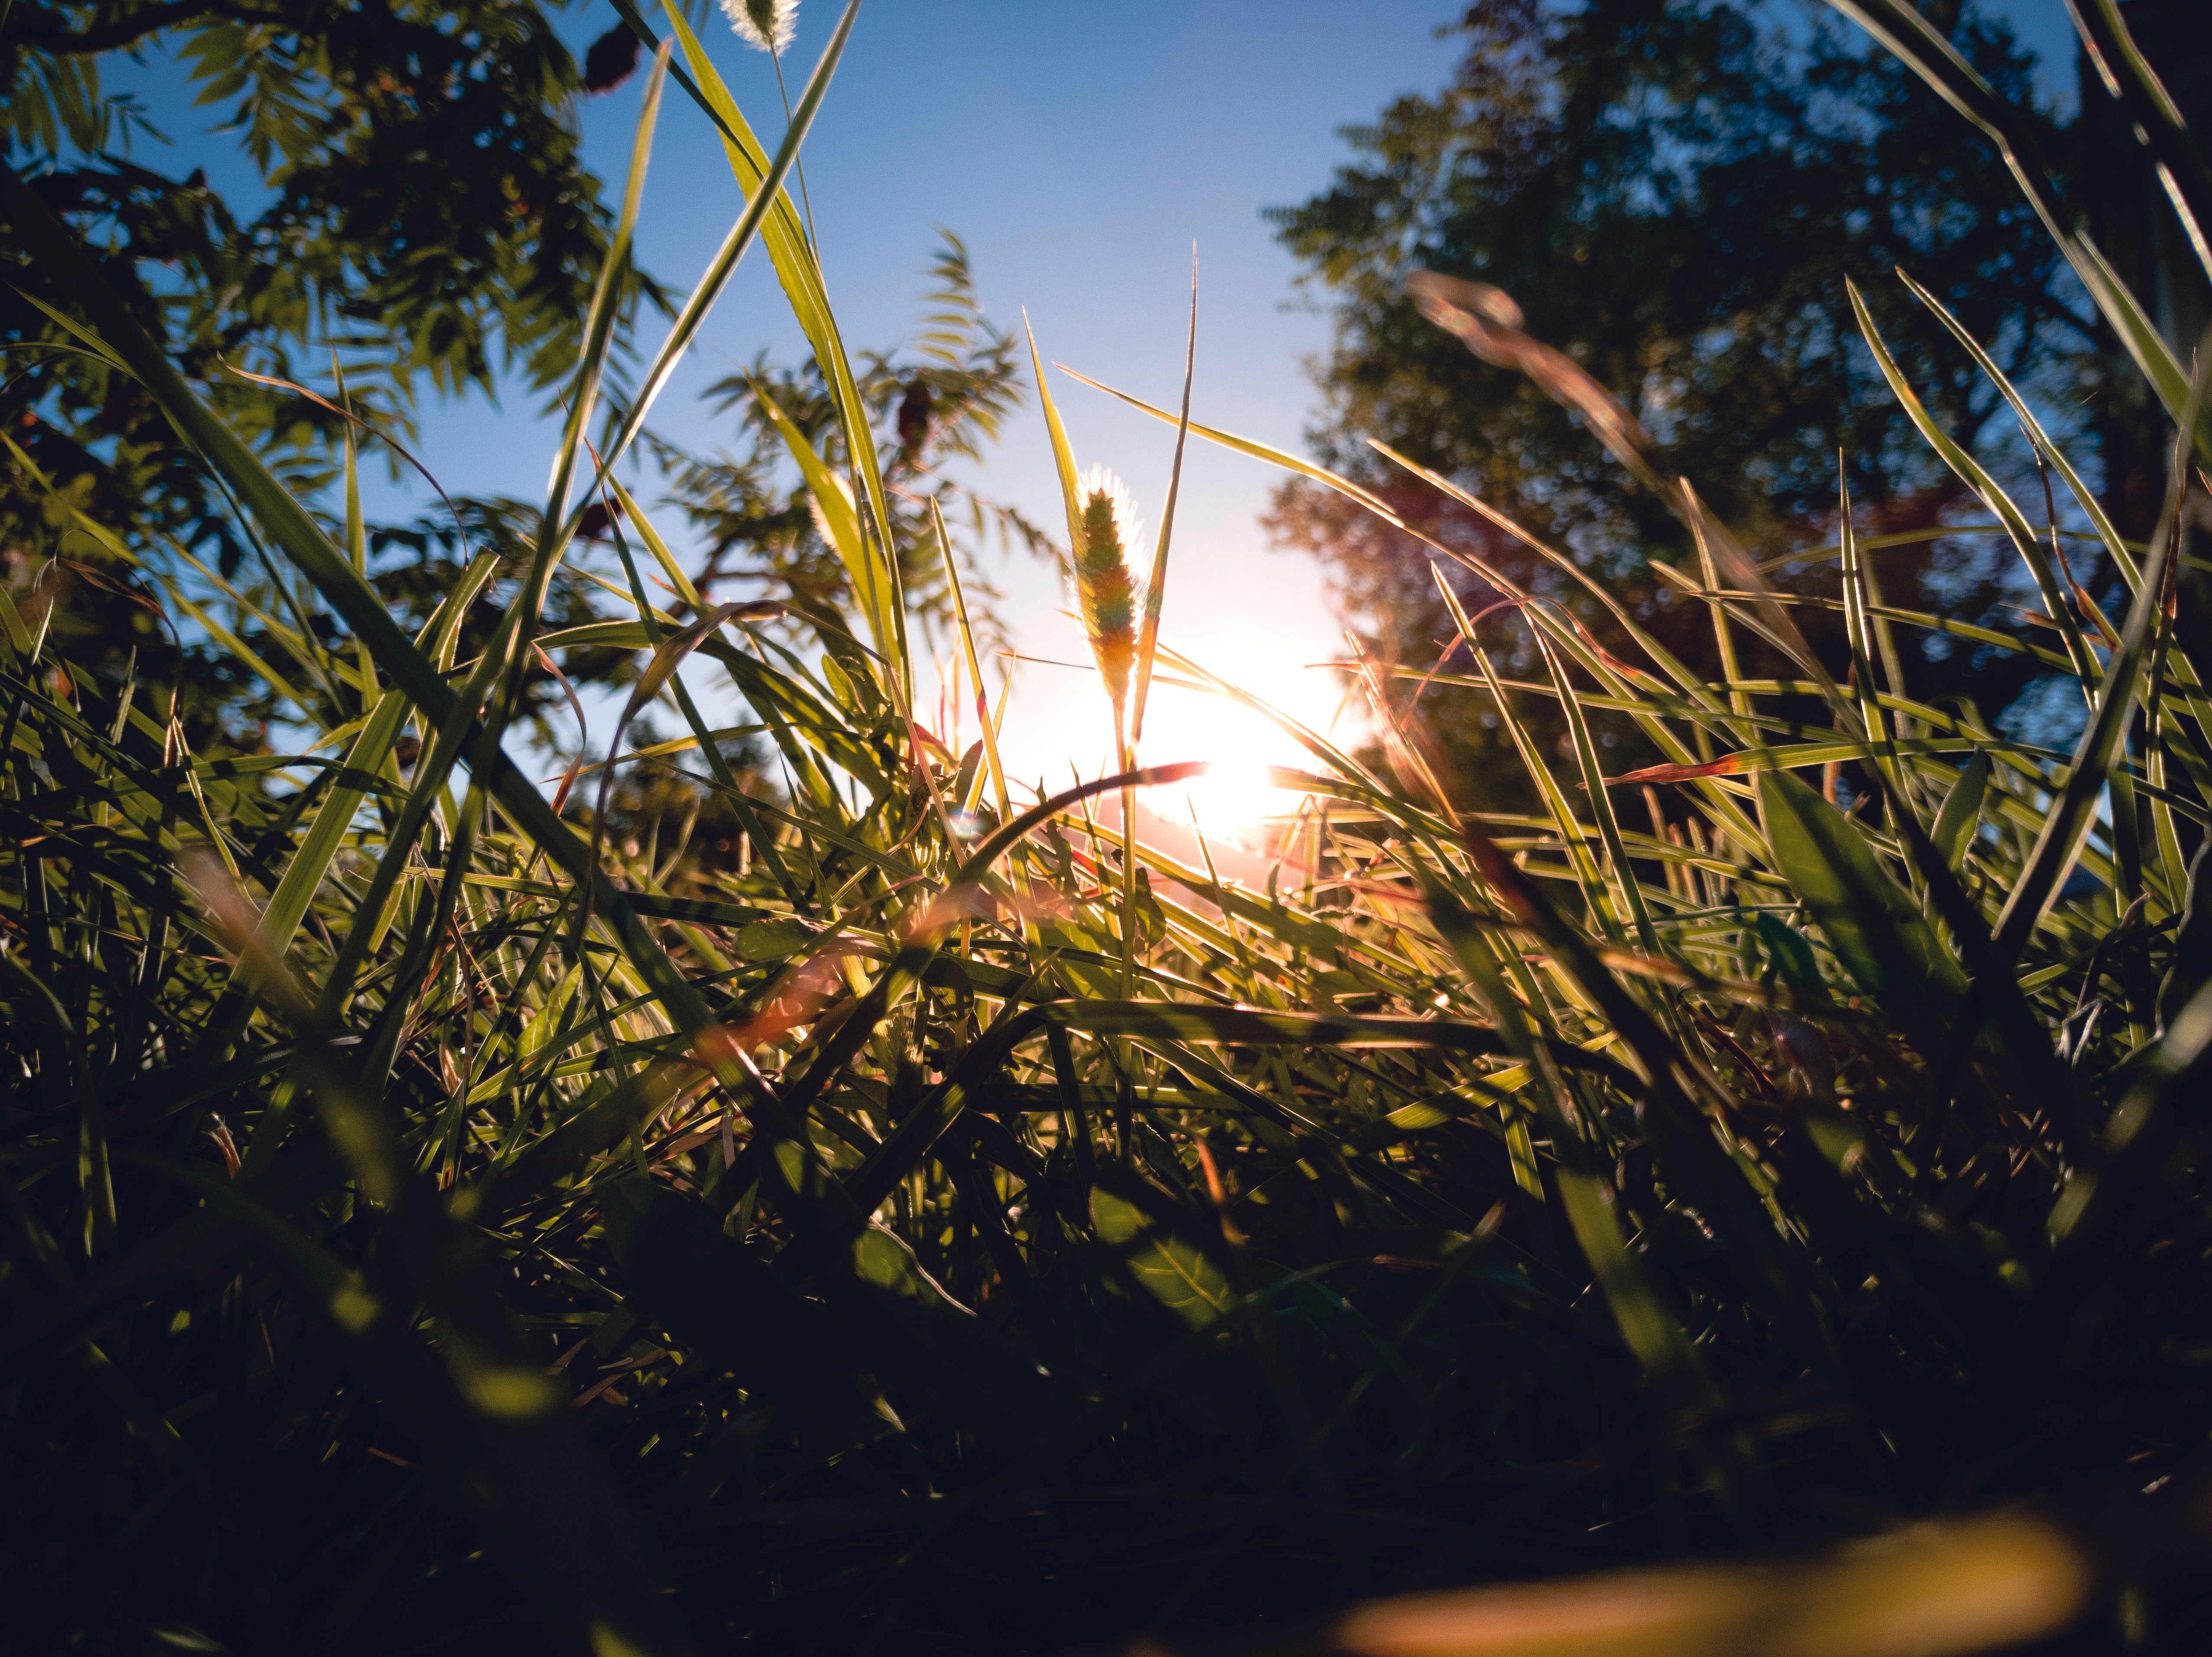
nature, sky, branch, grass, sunlight, leaf, plant, tree, water, evening, reflection, grass family, twig